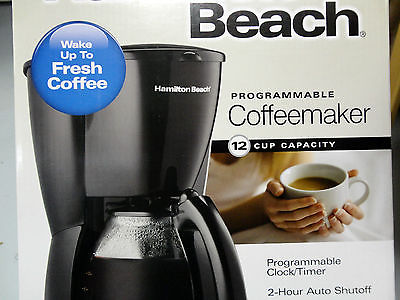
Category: coffee maker